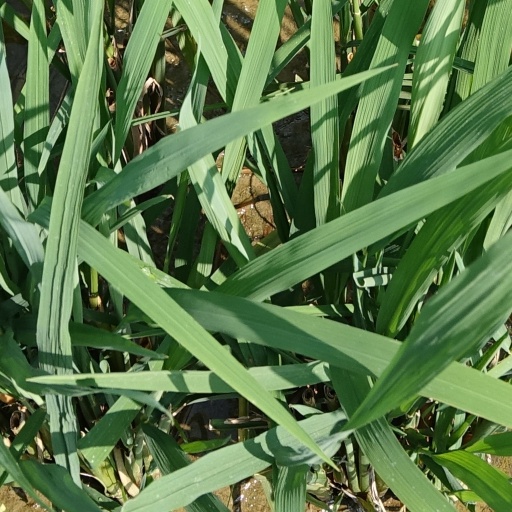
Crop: rice